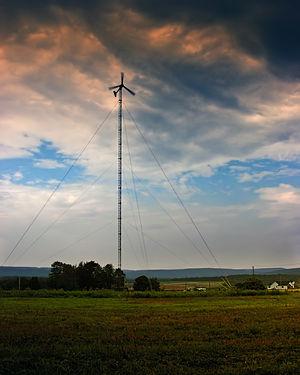
Rush Township est un township situé au nord-est du comté de Schuylkill, en Pennsylvanie, aux États-Unis. En 2010, il comptait une population de 3 412 habitants.